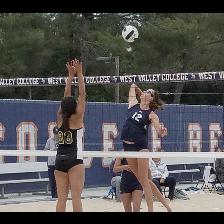
Label: Human